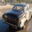
Label: automobile